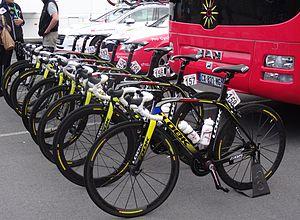
Reportage photographique réalisé le jeudi 2 octobre à l'occasion du départ de la première étape de l'Eurométropole Tour 2014 à La Louvière, Belgique.